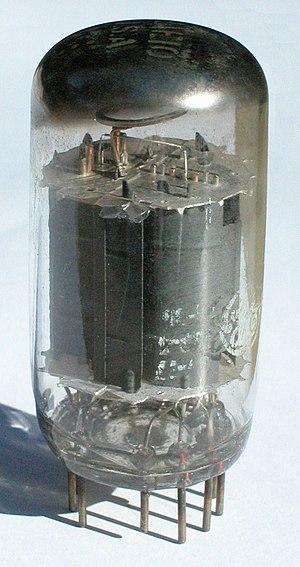
Le Compactron est un type de tube électronique commercialisé en 1961 par General Electric. Ce genre de tubes possède 12 broches de sorties, le but de ce produit était de permettre aux tubes électroniques de rester sur le marché quelques années de plus face à la révolution transistor. Les postes de télévision furent l'application dominante de ce genre de tubes. La plupart des compactrons sont des tubes à éléments multiples, comme des triples triodes, des doubles pentodes, ou bien des tubes pour les applications hautes tensions et de fortes puissances comme les tubes utilisés pour le balayage des écrans de télévisions.